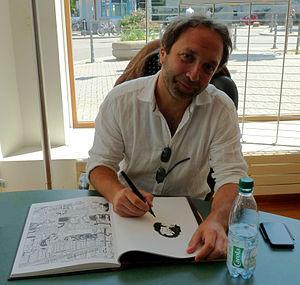
Emile Bravo au Festival européen de la bande dessinée Strasbulles 2009
La Seconde Guerre mondiale est un conflit armé à l'échelle planétaire qui dura du 1ᵉʳ septembre 1939 au 2 septembre 1945. Ce conflit opposa schématiquement deux camps : les Alliés et l’Axe.
Émile Bravo, né le 18 septembre 1964 à Paris, est un auteur de bande dessinée et illustrateur français.